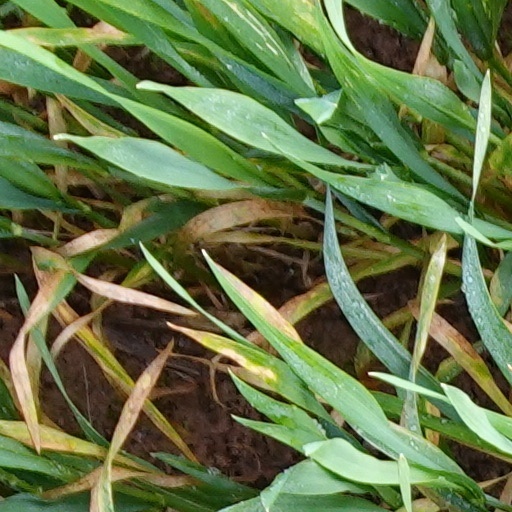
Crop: wheat